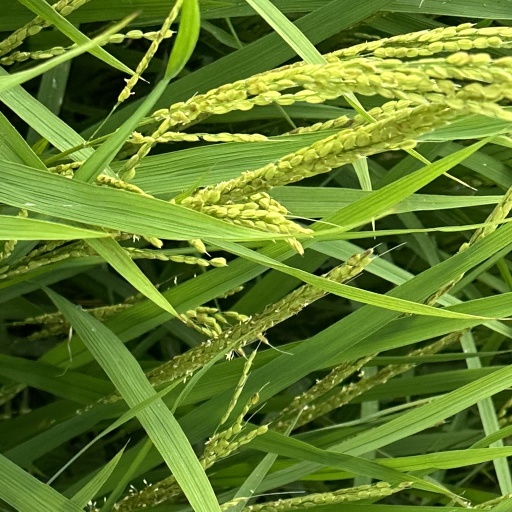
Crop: rice